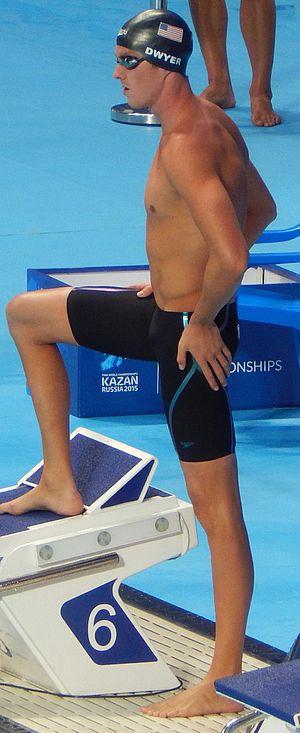
Conor Dwyer, né le 10 janvier 1989 à Evanston dans l'état de l'Illinois, est un nageur américain en activité, spécialiste des épreuves de nage libre et de quatre nages. Il s'entraîne sous la direction de l'ancien entraîneur de Michael Phelps, Bob Bowman, à Baltimore.